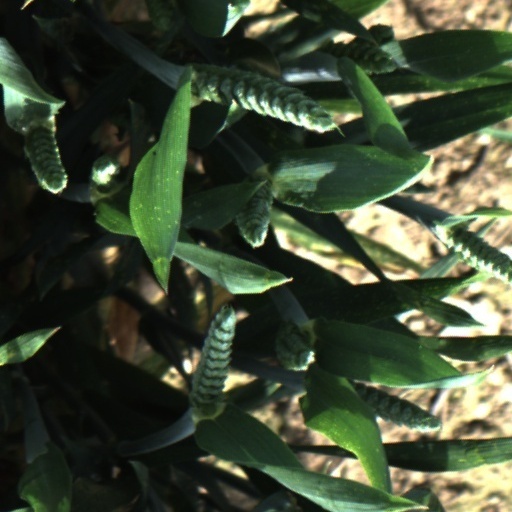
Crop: wheat